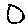
Label: 0